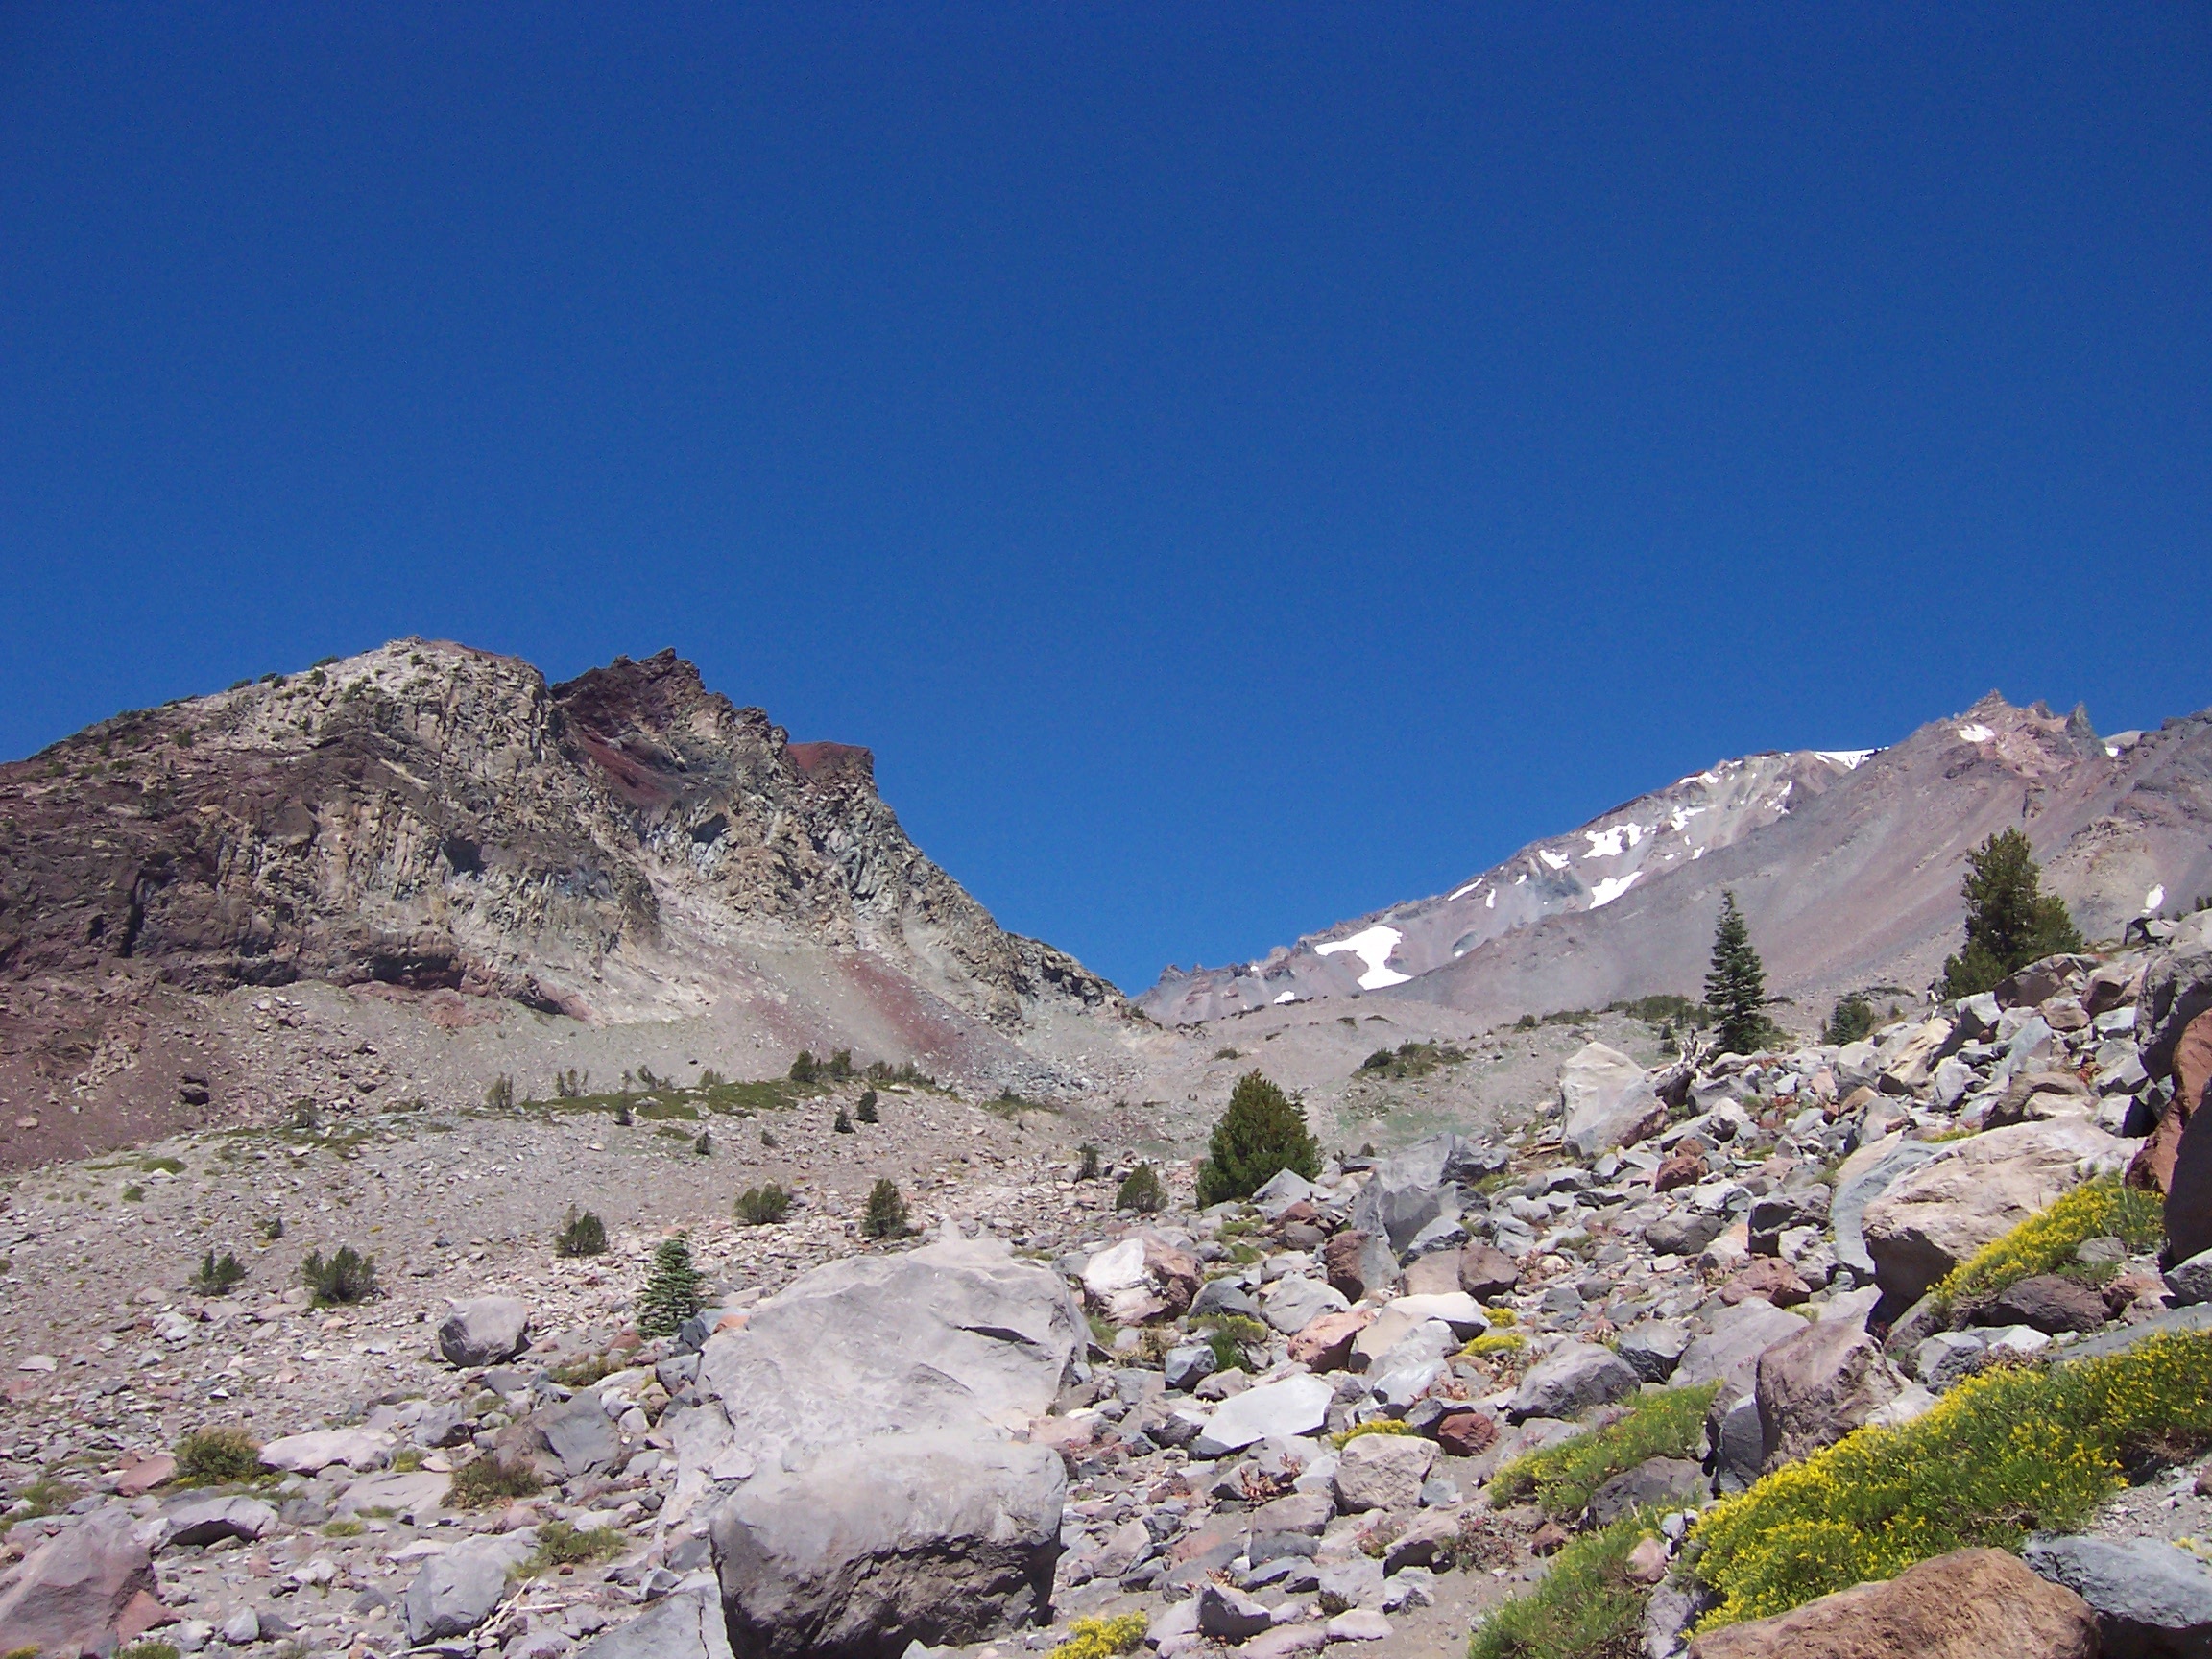
landscape, nature, wilderness, walking, mountain, hiking, adventure, peak, valley, mountain range, high, volcano, california, ridge, summit, outdoors, geology, alps, backpacking, mount, plateau, fell, top, volcanic, wadi, landform, mountain pass, mount shasta, geographical feature, mountainous landforms